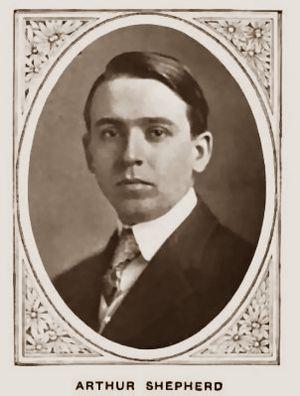
Arthur Shepherd, né le 19 février 1880 à Paris, Idaho et mort le 12 janvier 1958, est un compositeur et chef d'orchestre américain.
15 janvier : Vanessa, opéra de Samuel Barber, créé au Metropolitan Opera de New York, dirigé par Dimitri Mitropoulos, avec des décors et des costumes de Cecil Beaton et une mise en scène de Gian-Carlo Menotti.